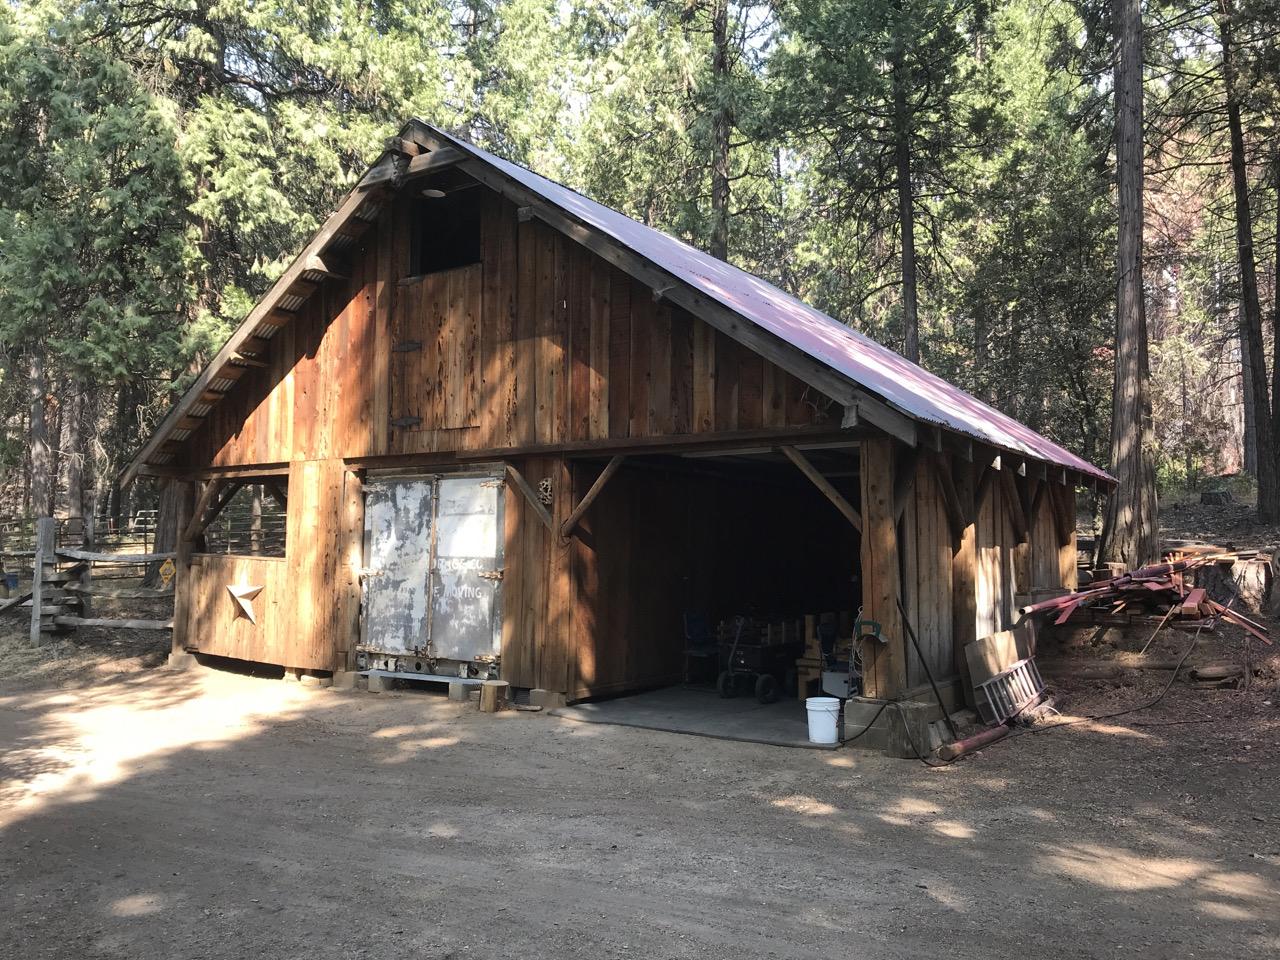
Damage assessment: no_damage